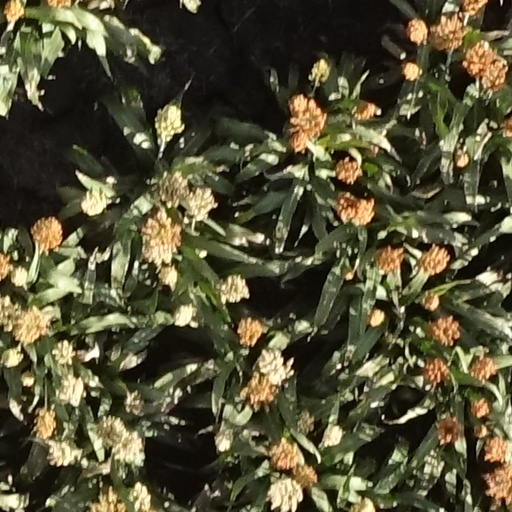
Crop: sorghum